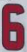
Number: 6